Laura Betti

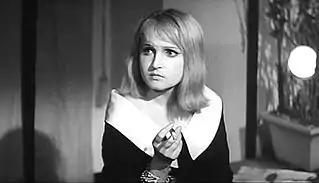

Laura Betti ( Trombetti; May 1 1934 – 31 July 2004) was an Italian actress known particularly for her work with directors Federico Fellini, Pier Paolo Pasolini, and Bernardo Bertolucci. She had a long friendship with Pasolini and made a documentary about him in 2001.